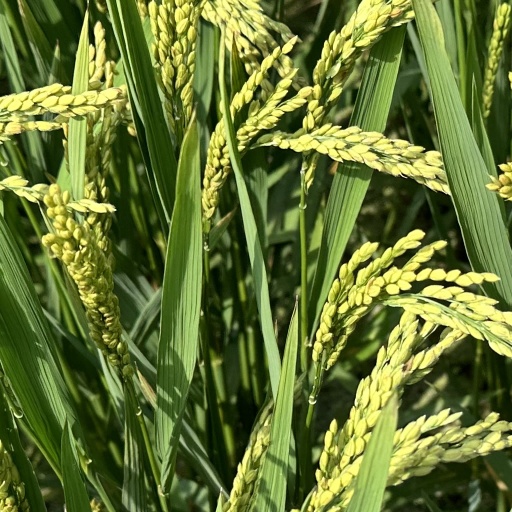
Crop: rice